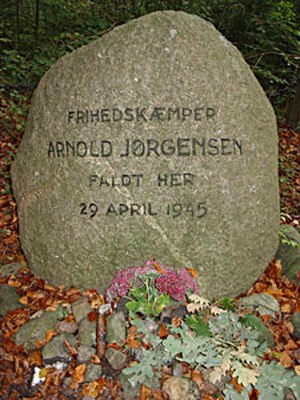
Arnold Jørgensen / Monumenter
Mindestenen for Arnold Jørgenesen placeret i Hørmøllen tæt ved jernbanen på sydsiden af Vejle fjord. Klik for stort foto
Mindestenen for Arnold Jørgensen placeret i Hørmøllen tæt ved jernbanen på sydsiden af Vejle fjord.
Arnold Svend Aage Jørgensen var dansk barbermester og frihedskæmper.